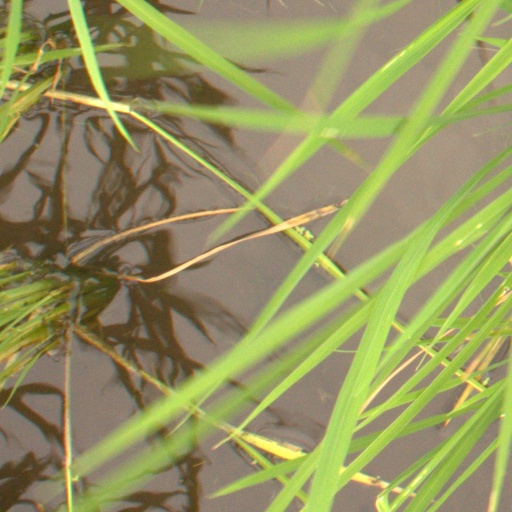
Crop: rice